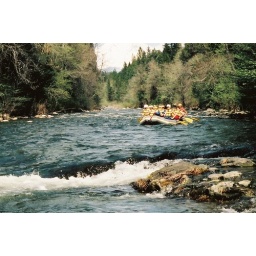
Fellow student in the Adventure Outings white water rafting guide school on the upper Sacramento River near Dunsmuir, California